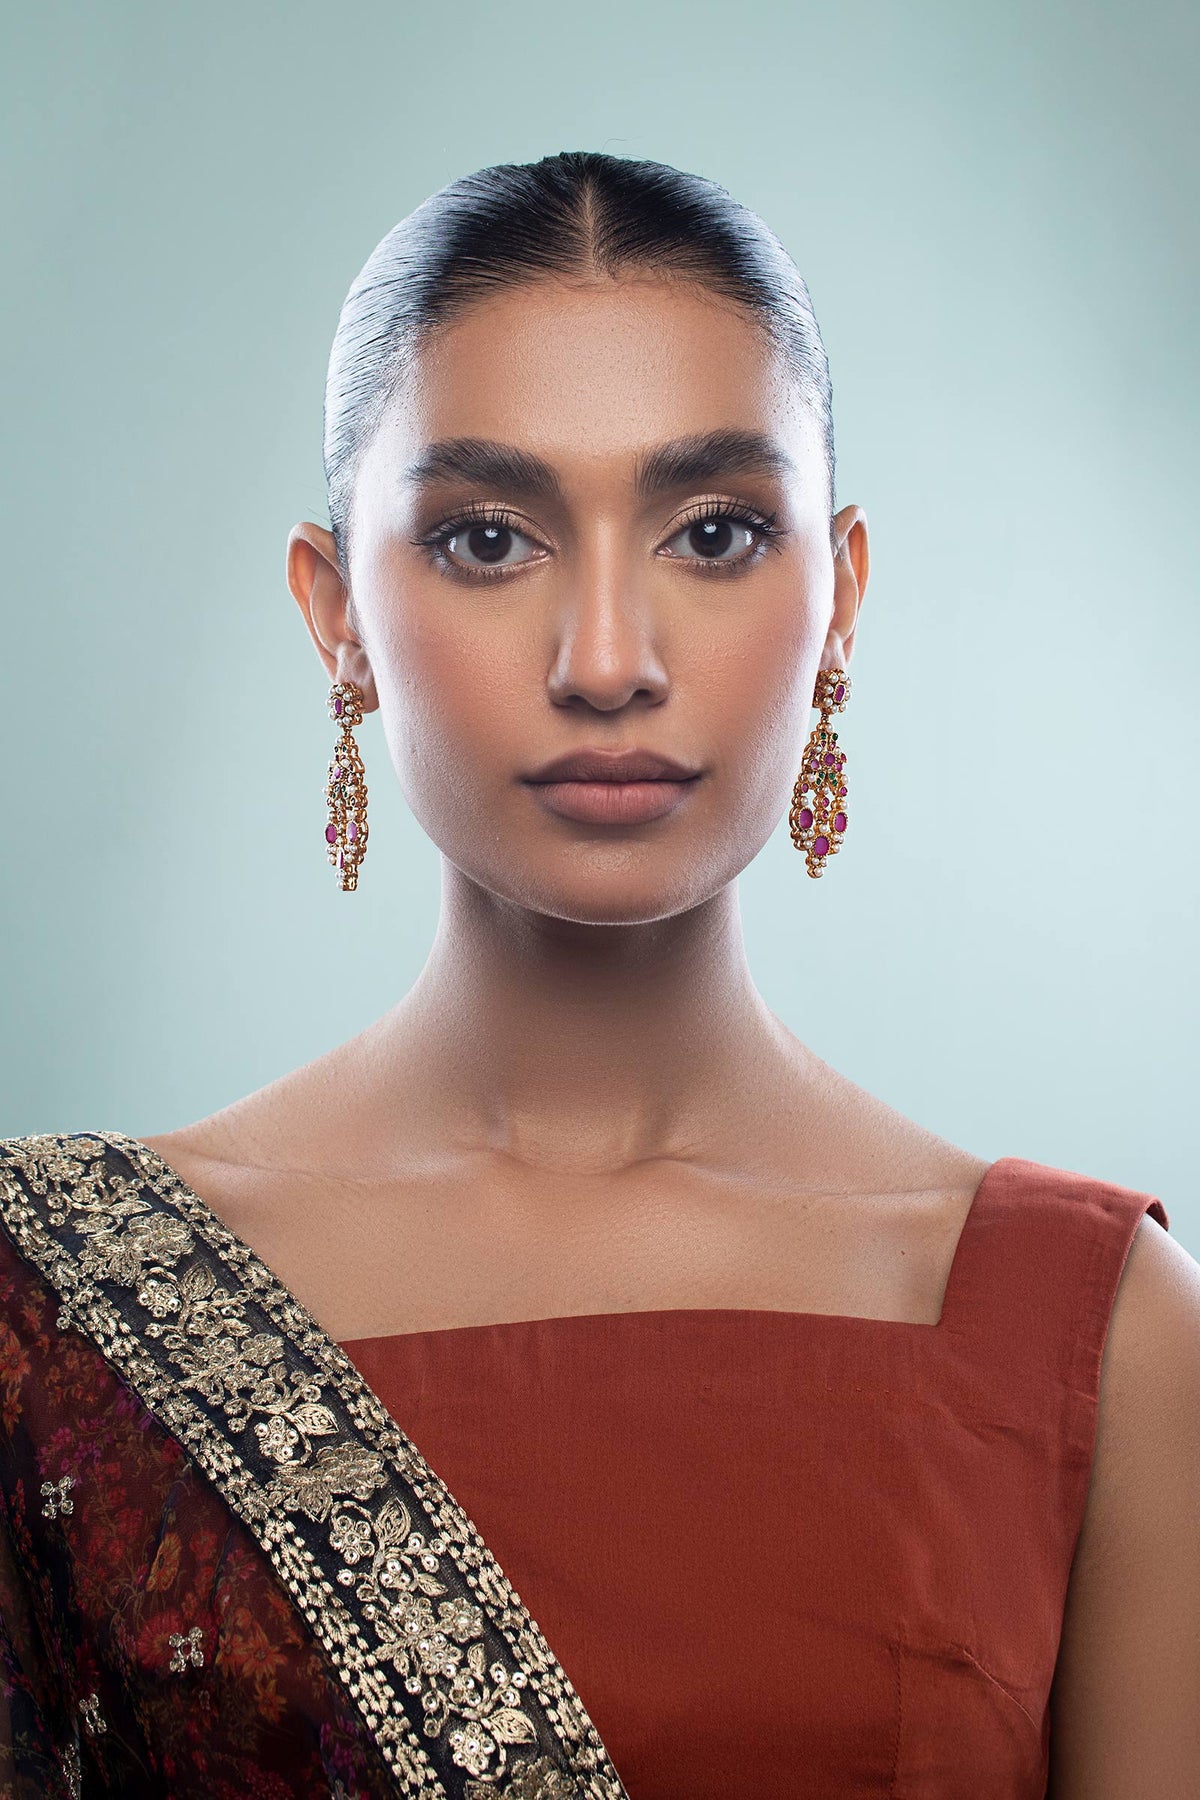
rust kalpana earring